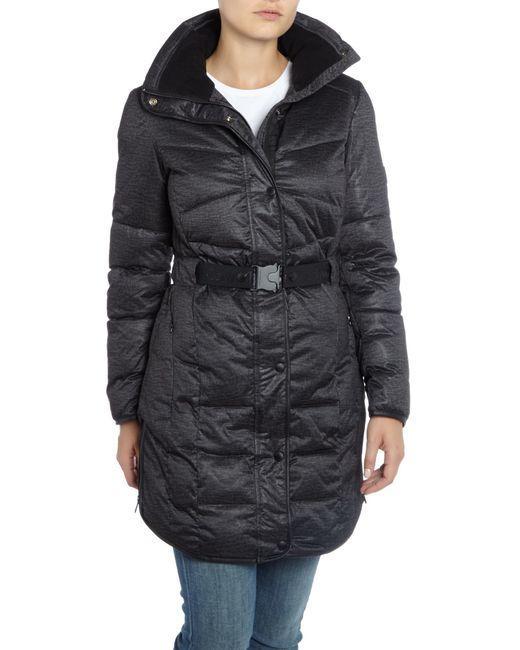
Puff Design schwarze lange Jacke für Damen